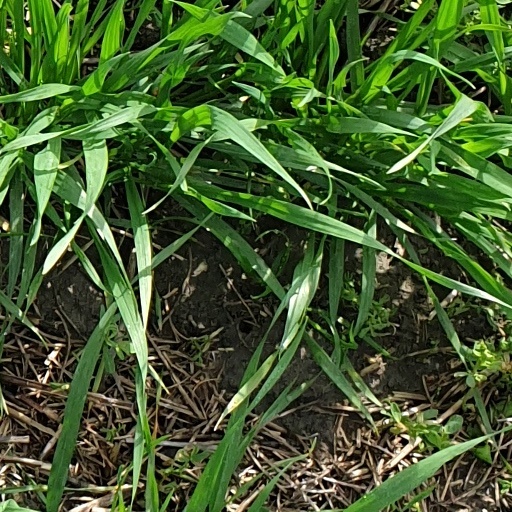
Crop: wheat